Describe the emotion expressed in this image:  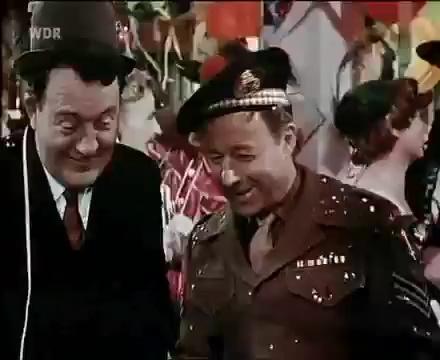
This person displays Fear, valence and arousal with low intensity.